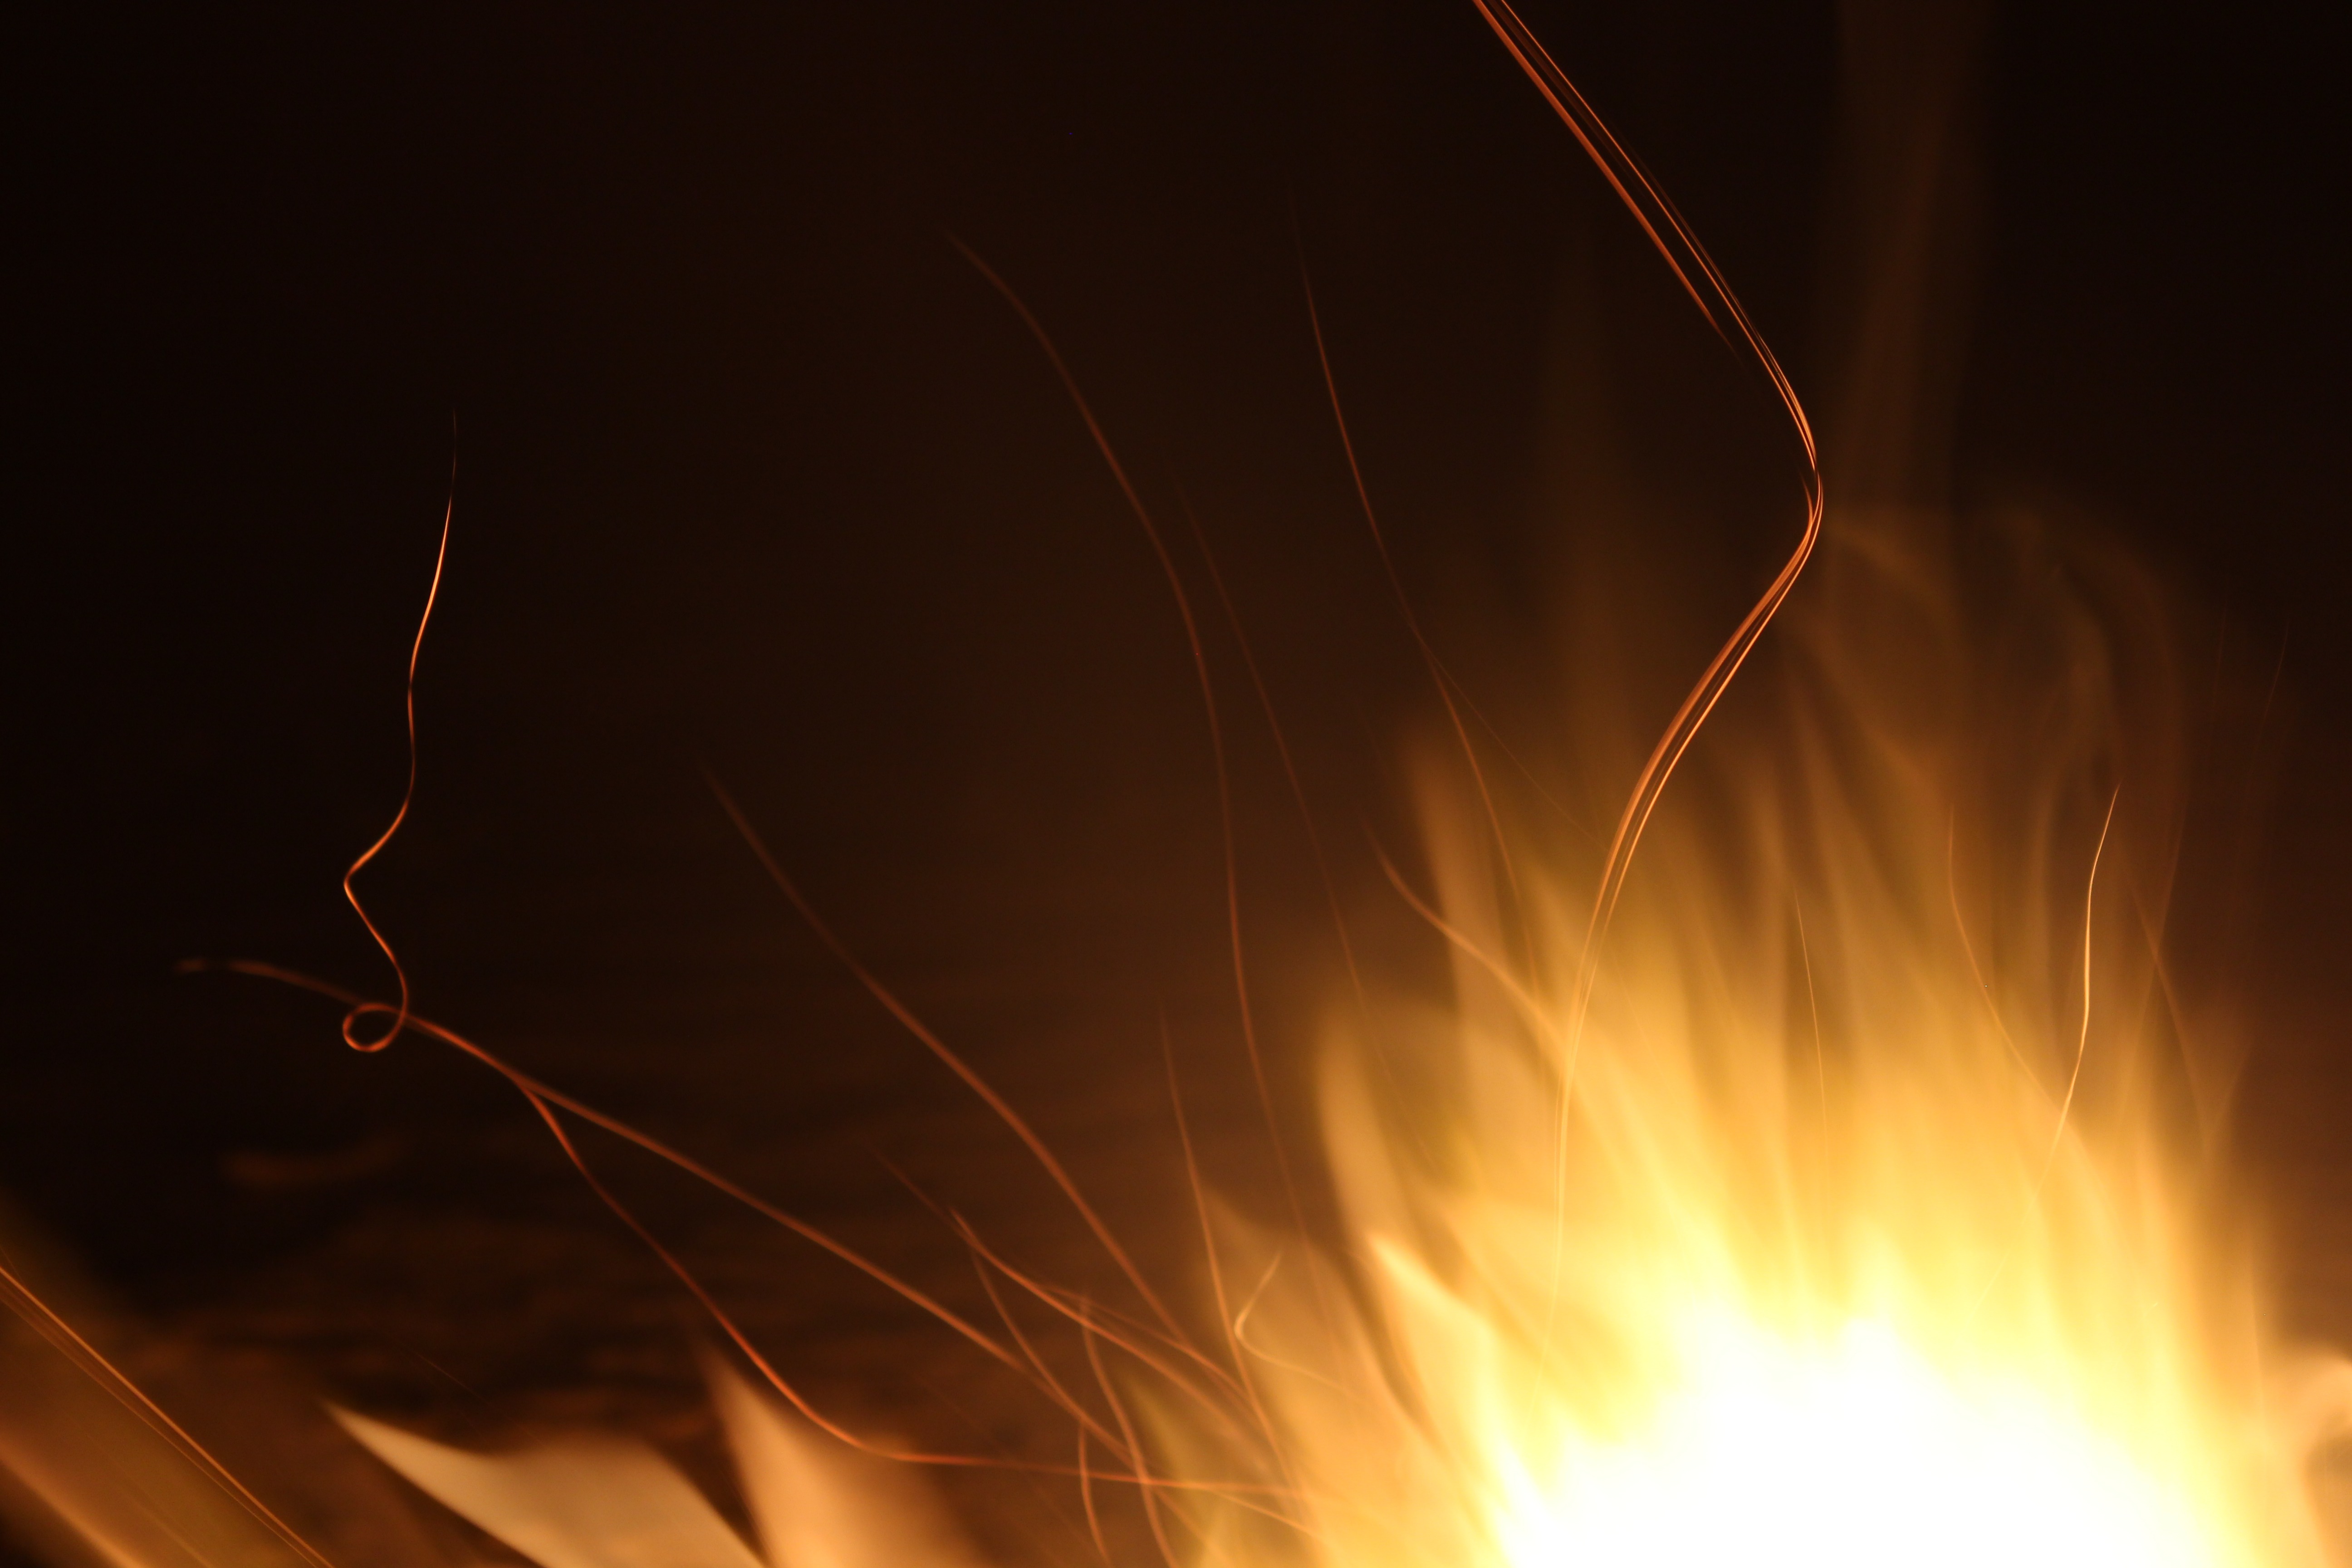
light, night, sunlight, sparkler, flame, fire, darkness, heat, hot, wood fire, macro photography, computer wallpaper